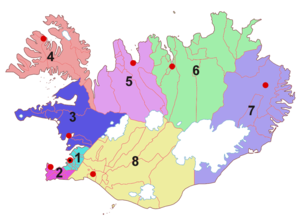
Vesturland
3 er Vesturland
Vesturland og dens areal er på ca. 9.554 km². Hovedbyen er Borgarnes og den største by er Akranes.